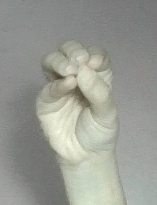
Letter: ha